Roland Leitinger

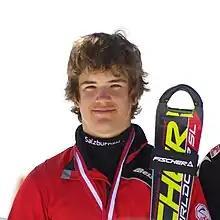

Roland Leitinger (born 13 May 1991) is an Austrian World Cup retired alpine ski racer who competed in giant slalom, both classic and parallel, having a podium in both variants. He also started two slalom races, failing to qualify to a second run. He made his World Cup debut in February 2011 and retired in December 2023.